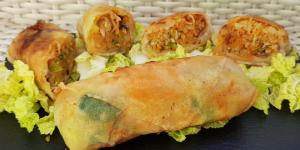
rollitos de primavera veganos